Bud Spencer

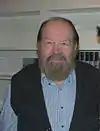
Spencer in 2009

Spencer married Maria Amato in 1960, with whom he had three children: Giuseppe (1961), Cristiana (1962) and Diamante (1972). After appearing in "Più forte, ragazzi!", Spencer became a jet airplane and helicopter pilot. He founded Mistral Air in 1984, an air-mail company that also transports pilgrims, but later sold it to Poste Italiane. Spencer's grandson, Carlo Pedersoli Jr., is a mixed martial arts fighter currently signed to the Ultimate Fighting Championship.